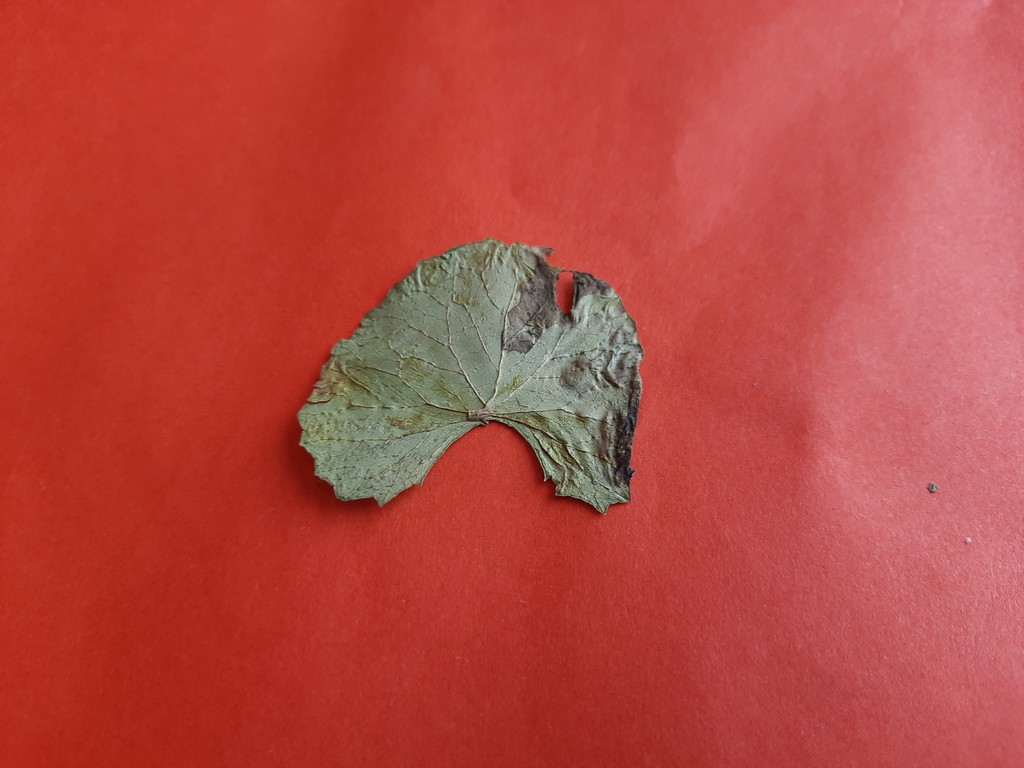
Label: Dried